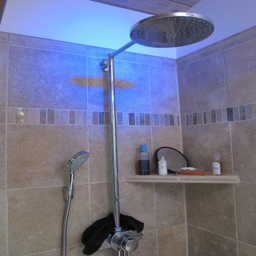
A large shower head in a bathroom shower.
A tiled shower with a large shower head
The shower head has a blue light behind it.
A shower head and a shower shelf with various toiletries.
Two shower heads in a shower along with a shelf of products.